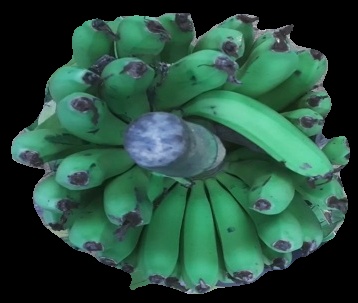
Variety: pachbale
Grade: grade2